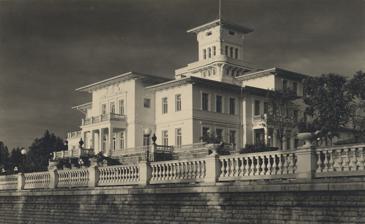
Building: Oru Palace
Country: Estonia
Year built: 1899
Palace in Estonia Oru Palace Oru Palace Oru Palace ( Estonian : Oru loss , German : Orrenhof ) was a palace in the northeastern part of Toila in the Viru valley of Jõhvi Parish in Ida-Viru County , Estonia . The palace was originally the holiday home of a Russian merchant, Grigori Eliseev , and later the summer residence of the Estonian head of state. It was built in the Italian Renaissance style by Gavril Baranovski , with park designer Georg Kuphaldt . The 57-room three-story building was completed in 1899. The palace descends towards the river terraces, and also contains riding stables and manege. Alleged construction of the palace and the park was the total cost of five million gold rubles. After the Bolshevik revolution of October, Jelissejev went to Paris. The land belonging to the palace was not sold as it was farmland. In 1934, Jelissejev was not willing to sell land to private persons, but only in the state. The agreement was finalized on 22 February 1935. Until 1940 it served as the summer residence of the Estonian president Konstantin Päts . On 13 August 1941, a fire caused by the retreating Soviets largely destroyed the palace. Today notable gardens are located here. Toila-Oru Park The palace is surrounded by Toila-Oru Park. The park was designed in 1899 by Georg Kuphaldt . Nowadays, the park is protected ( Oru Park Landscape Conservation Area ). References